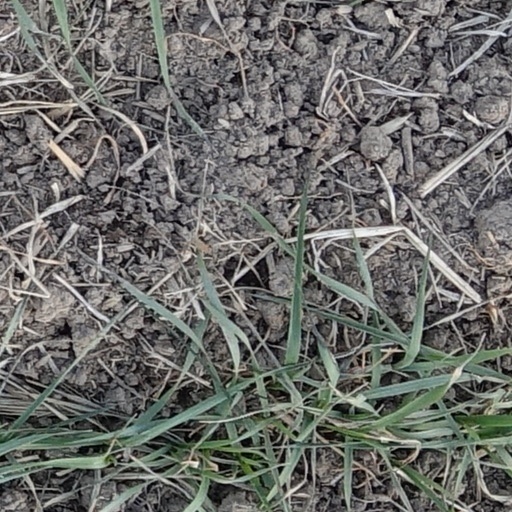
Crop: wheat